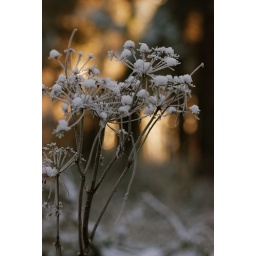
Snow flowers in the forest